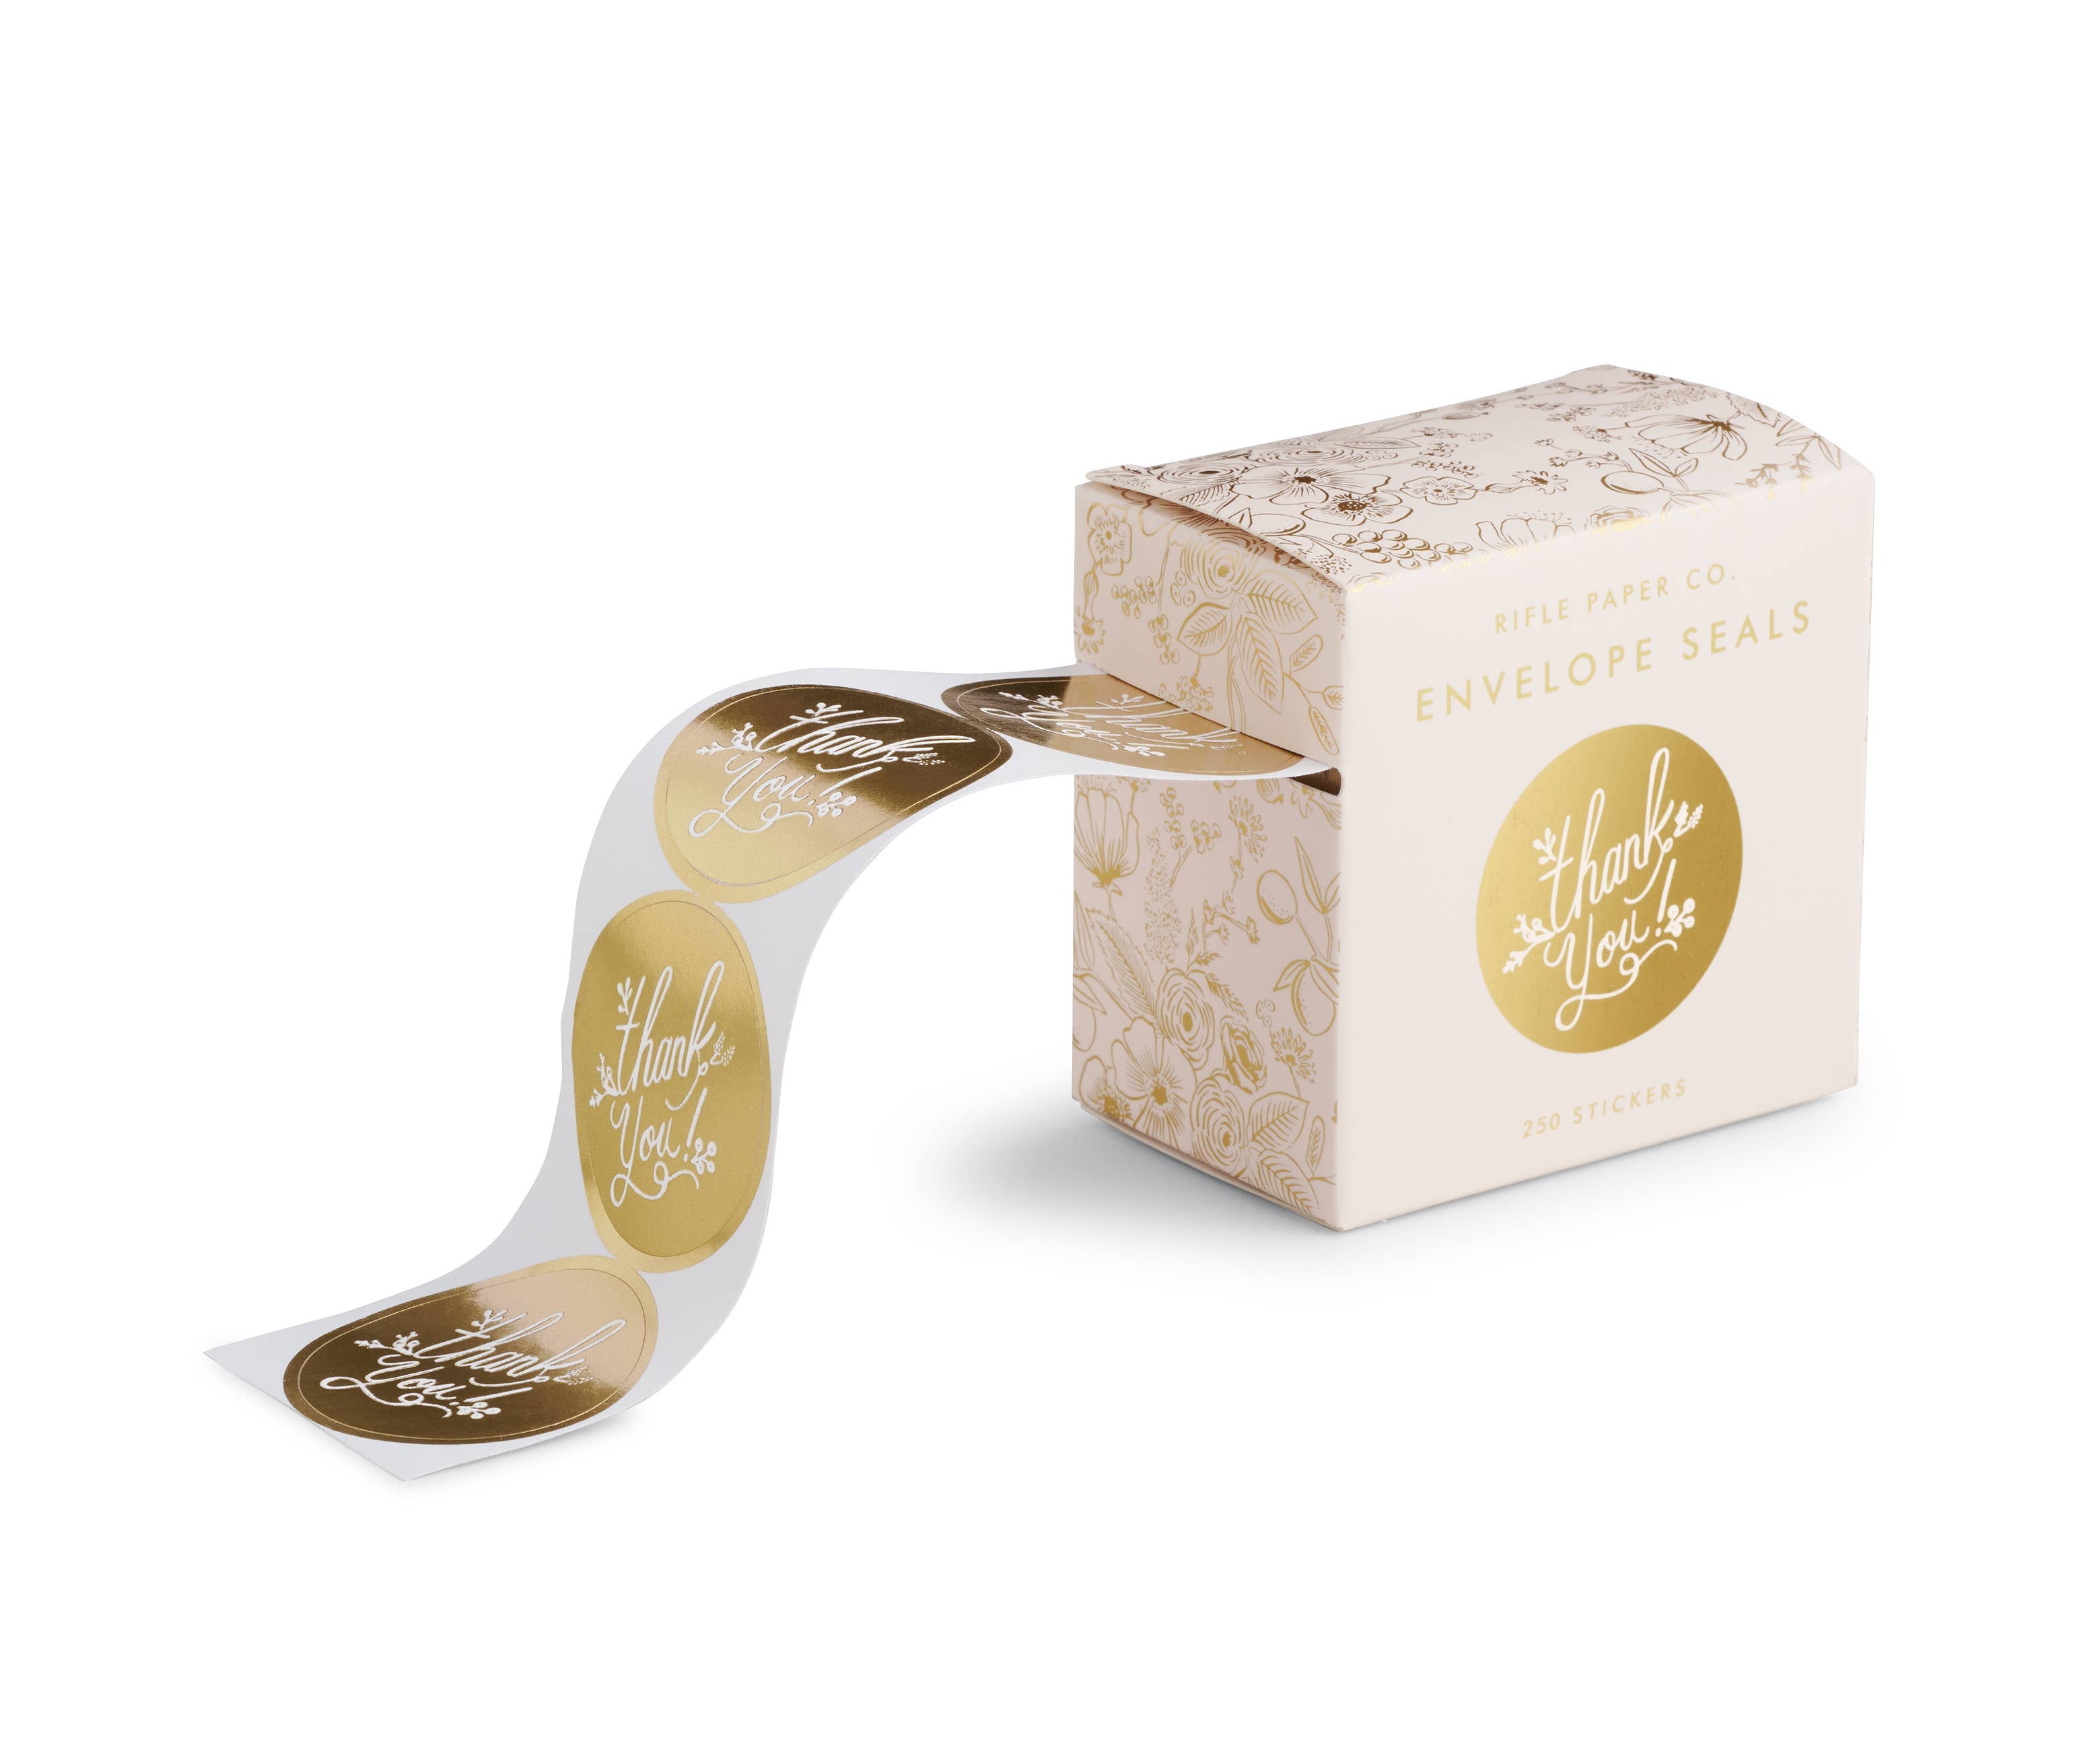
Thank You Envelope Seals
Add a pretty accent to your correspondence with our gold foil adhesive envelope seals, featuring a note of thanks. Each roll of 250 seals is packaged in an easy to use box with a dispensing slot. DETAILS Metallic gold foil Paper with adhesive backing Packaged in a printed box with dispensing slot 1.5" W
Brand: Rifle Paper Co.
Category: Arts & Entertainment > Party & Celebration > Party Supplies > Envelope Seals